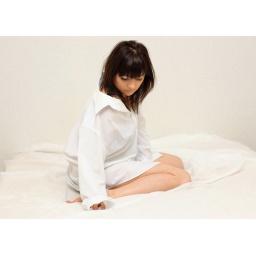
Young sexy girl sitting on his bed in a white shirt